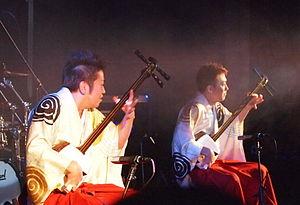
Yoshida Brothers est un groupe de musique japonaise composé des frères Ryoichiro et Kenichi Yoshida.